Gary Wiggins

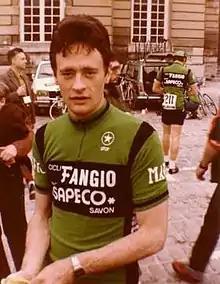
Wiggins in 1981

Gary Wiggins (20 November 1952 – 25 January 2008) was an Australian professional cyclist, who specialised in six-day racing. His son is the British cyclist, five-time Olympic champion and 2012 Tour de France winner Bradley Wiggins, and his grandson is fellow professional cyclist Ben Wiggins.